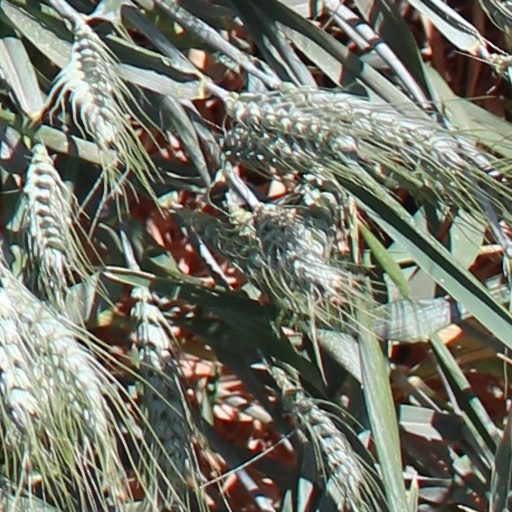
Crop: wheat